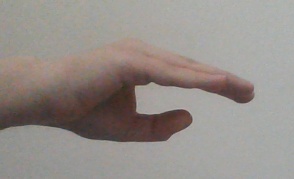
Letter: jeem